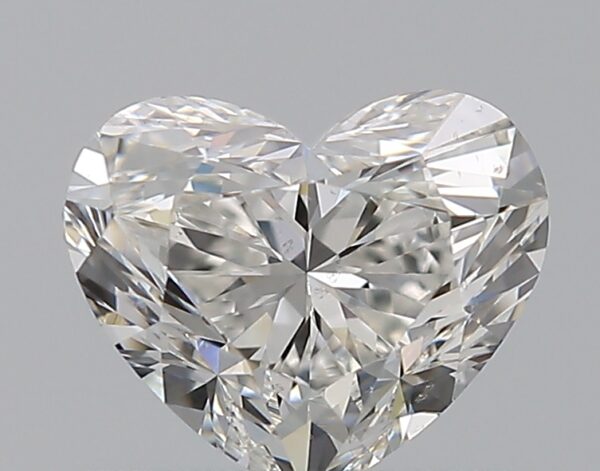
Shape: heart
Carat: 0.7
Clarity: VS2
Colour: F
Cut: VG
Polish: EX
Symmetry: EX
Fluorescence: M
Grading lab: GIA
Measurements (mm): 5.05 x 6.06 x 3.72